Meers Brook

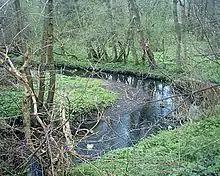
Meers Brook near Cat Lane, Meersbrook

The Meers Brook is a brook in Sheffield, England, and one of the main tributaries of the River Sheaf. It originates in Gleadless and flows downhill through Gleadless Valley and Meersbrook then, culverted, continues underneath Heeley to pour into the River Sheaf near Saxon Road and Clyde Road.